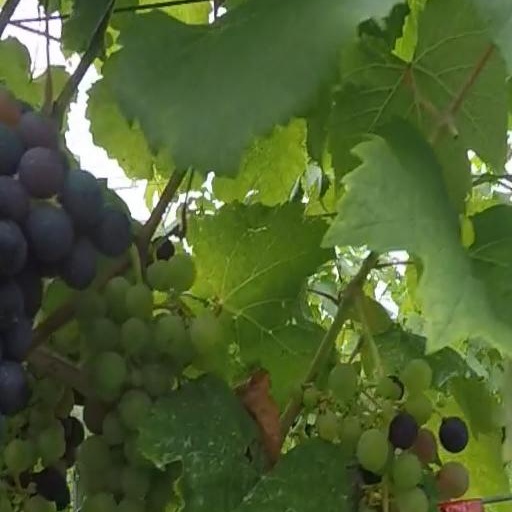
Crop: grape